Famine

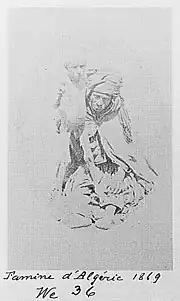
A starving child during the 1869 famine in Algeria.

Definitions of famines are based on three different categories—these include food supply-based, food consumption-based and mortality-based definitions. Some definitions of famines are: